History of Transylvania

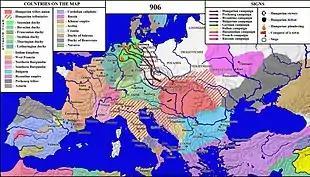
Hungarian invasion of Europe 906, map

Foundation of the Hungarian state is connected to the Hungarian conquerors, who arrived from the Pontic Steppe in the frame of a strong centralized steppe-empire under the leadership of Grand Prince Álmos and his son Árpád The Hungarians arrived in the Carpathian Basin, in a geographically unified but politically divided land, after acquiring thorough local knowledge of the area from the 860s onwards. After the end of the Avar Kaganate (c. 822), the Eastern Franks asserted their influence in Transdanubia, the Bulgarians to a small extent in the Southern Transylvania and the interior regions housed the surviving Avar population in their stateless state. The Avar population survived the time of the Hungarian conquest of the Carpathian Basin. In this power the Hungarian conqueror elite took the system of the former Avar Kaganate, there is no trace of massacres and mass graves, it is believed to have been a peaceful transition for local residents in the Carpathian Basin. Based on genetics evidence, the Hungarian conquerors had Ugric ancestry and later admixed with Sarmatians and Huns. There is a genetic continuity from the Bronze Age, a continuous migration of the Steppe folks from east to the Carpathian Basin. The contemporary local population is descended from previous peoples of the Carpathian Basin, and a large number of people survived to the 10th century from the previous Avar period. The local population started admixing only in the second half of the 10th century with the conquering Hungarians.